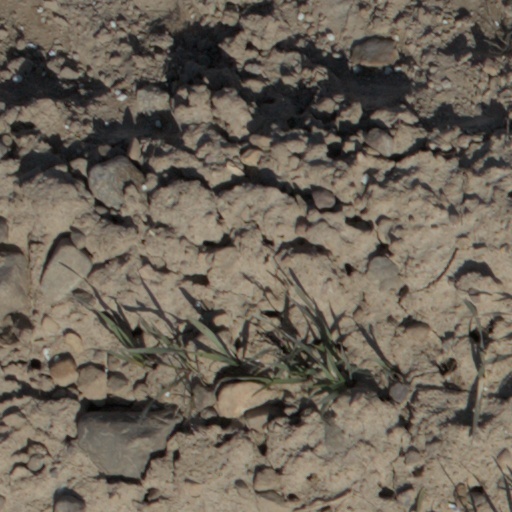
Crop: wheat